4 Times Square

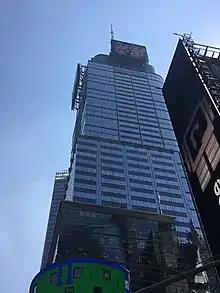
As seen from ground level

The first Condé Nast employees began moving into the building on June 21, 1999, when almost 200 employees from "Brides", "House & Garden", and "Women's Sports and Fitness" moved to the structure. The relocations continued over the two following months. The overall reaction among Condé Nast employees was positive, though some were critical of the building; one editor would not preview the building prior to the move, while another expressed concern about the construction incidents. Furthermore, many staff members of "The New Yorker" were reluctant to move to 4 Times Square, though this was more heavily influenced by the fact that "The New Yorker" previously occupied a different building from the other Condé Nast publications. Many Condé Nast staff arrived at the building in limousines, which created congestion on nearby streets, prompting the city government to create a limousine-dropoff area nearby.